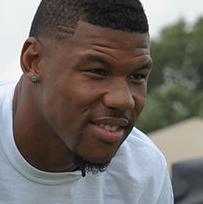
Age: 25